Ideographic rune

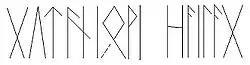
Inscription on the Ring of Pietroassa. Seventh glyph reconstructed.

One of the earliest potential ideographic rune finds stem from the Roman Iron Age in Nordic archeology. On the Elder Futhark inscription on the Lindholm amulet, dated to between the 2nd to 4th centuries, several runes repeat in a sentence to form an unknown meaning. Various scholars have proposed that these runes represent repeated ideographic runes.